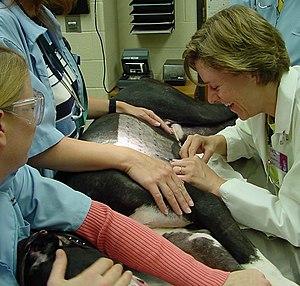
La médecine vétérinaire est l'application des principes de la médecine, du diagnostic et de la thérapeutique à tous les animaux : animaux de compagnie, animaux de production et chevaux, principalement, mais aussi nouveaux animaux de compagnie, animaux des parcs zoologiques, animaux sauvages. La science vétérinaire est notamment vitale pour l'étude et la protection de l'élevage, la santé des troupeaux et le suivi de la propagation d'une maladie. Elle requiert l'acquisition et l'application de connaissances scientifiques dans de multiples domaines et l'utilisation de qualités techniques dans un but de prévention de maladies qui peuvent aussi bien toucher les animaux de compagnie que les animaux sauvages.
L’École nationale supérieure vétérinaire d'Alger est un établissement public d’enseignement supérieur algérien fondée en 1970, par décret présidentiel nᵒ 65-69 du 11 mars 1965. Elle est située à El Alia - Oued Smar à 14 km à l’est d’Alger.